Nicolae Costin (chronicler)

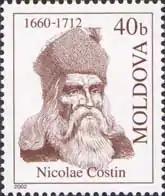

Nicolae Costin (1660–1712), son of Miron Costin, was a Moldavian chronicler.